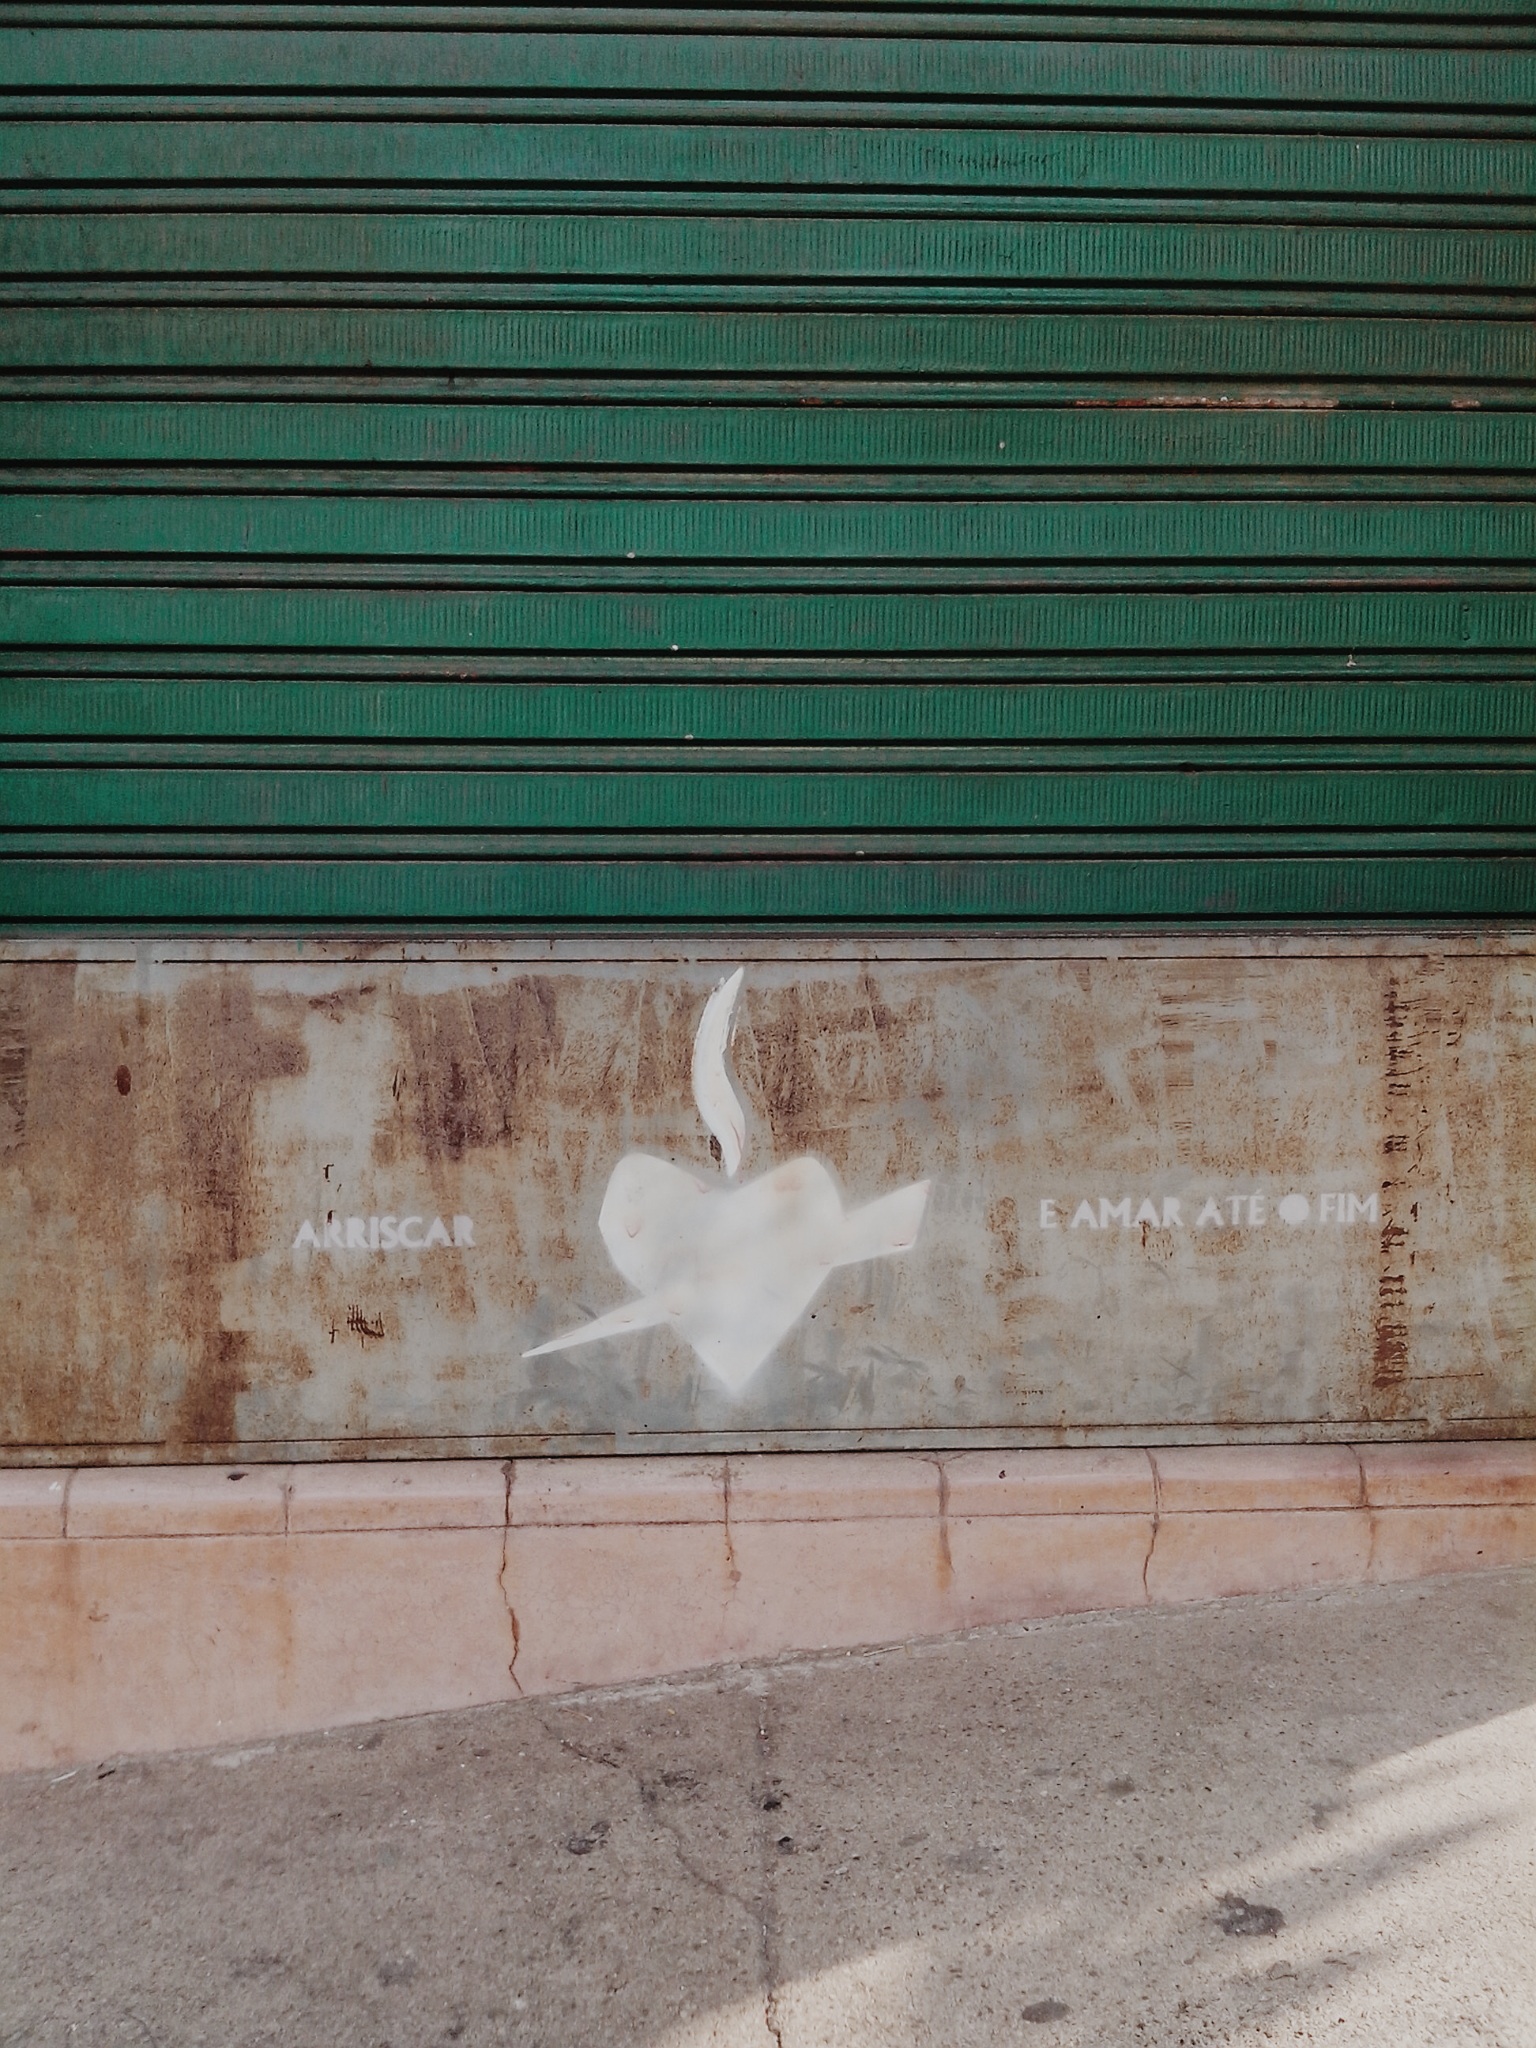
wood, white, texture, floor, window, wall, line, green, color, blue, brick, material, interior design, shape, window covering